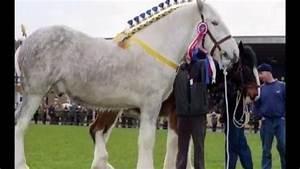
horse